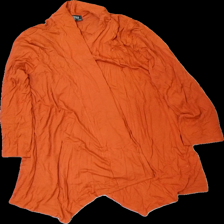
View: front
Type: Cardigan
Category: Ladies
Brand: Not in the list
Brand text on label: Vetistyle
Colors: Orange
Material: 100% viskos
Cut: V-collar
Size: 54
Season: All
Holes: Minor
Damage: hål
Damage location: top left
Price range: <50
Recommended usage: Export
Description: cardigan